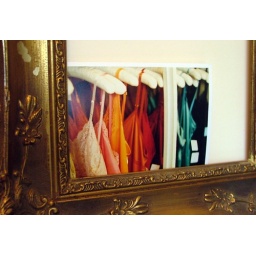
in the moment is to cold &amp;amp; wet to do some painting but I really want some more white in the house